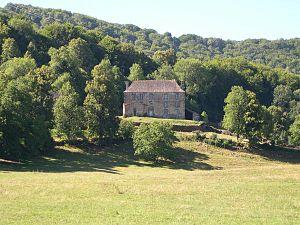
Cet article recense les monuments historiques du département du Cantal, en France.
Le château d'Estang est une gentilhommière située à Marmanhac dans le Cantal